Ahrenshoop

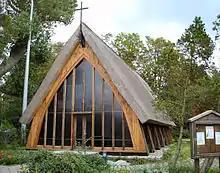
"Schifferkirche" Evangelical Skipper's Church

In 1889 the artist painters Paul Müller-Kaempff and Oskar Frenzel "discovered" the village, deeply impressed by the landscape and started an artist colony which became increasingly popular among artists such as Marianne von Werefkin, Erich Heckel and Gerhard Marcks. The first generation of members of the artist colony included the painters Elisabeth von Eicken, Anna Gerresheim, Friedrich Wachenhusen and, among others, as a guest Karl Rettich. In 1894 Ahrenshoop counted 150 tourists, a number growing to 2158 in 1928. Several artists of the second generation also lived in Althagen and Niehagen, small villages on the Mecklenburg side of the border, among them Gerhard Marcks in Niehagen or Dora Koch-Stetter and her husband in Althagen. These villages have been part of Ahrenshoop since 1950. Today Ahrenshoop is known as an "Artist Spa" and a popular place for artists and celebrities